United States Capitol

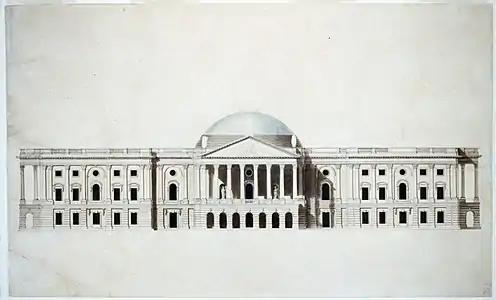
William Thornton's approved design for the Capitol, 1793

On January 31, 1793, a late entry by amateur architect William Thornton was submitted, and was met with praise for its "Grandeur, Simplicity, and Beauty" by Washington, along with praise from Jefferson. Thornton was inspired by the east front of the Louvre, as well as the Paris Pantheon for the center portion of the design. Thornton's design was officially approved in a letter dated April 5, 1793, from Washington, and Thornton served as the first architect of the Capitol (and later first superintendent of the U.S. Patent and Trademark Office). In an effort to console Hallet, the commissioners appointed him to review Thornton's plans, develop cost estimates, and serve as superintendent of construction. Hallet proceeded to pick apart and make drastic changes to Thornton's design, which he saw as costly to build and problematic.